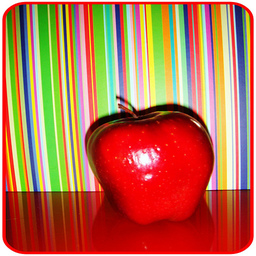
Label: Apple